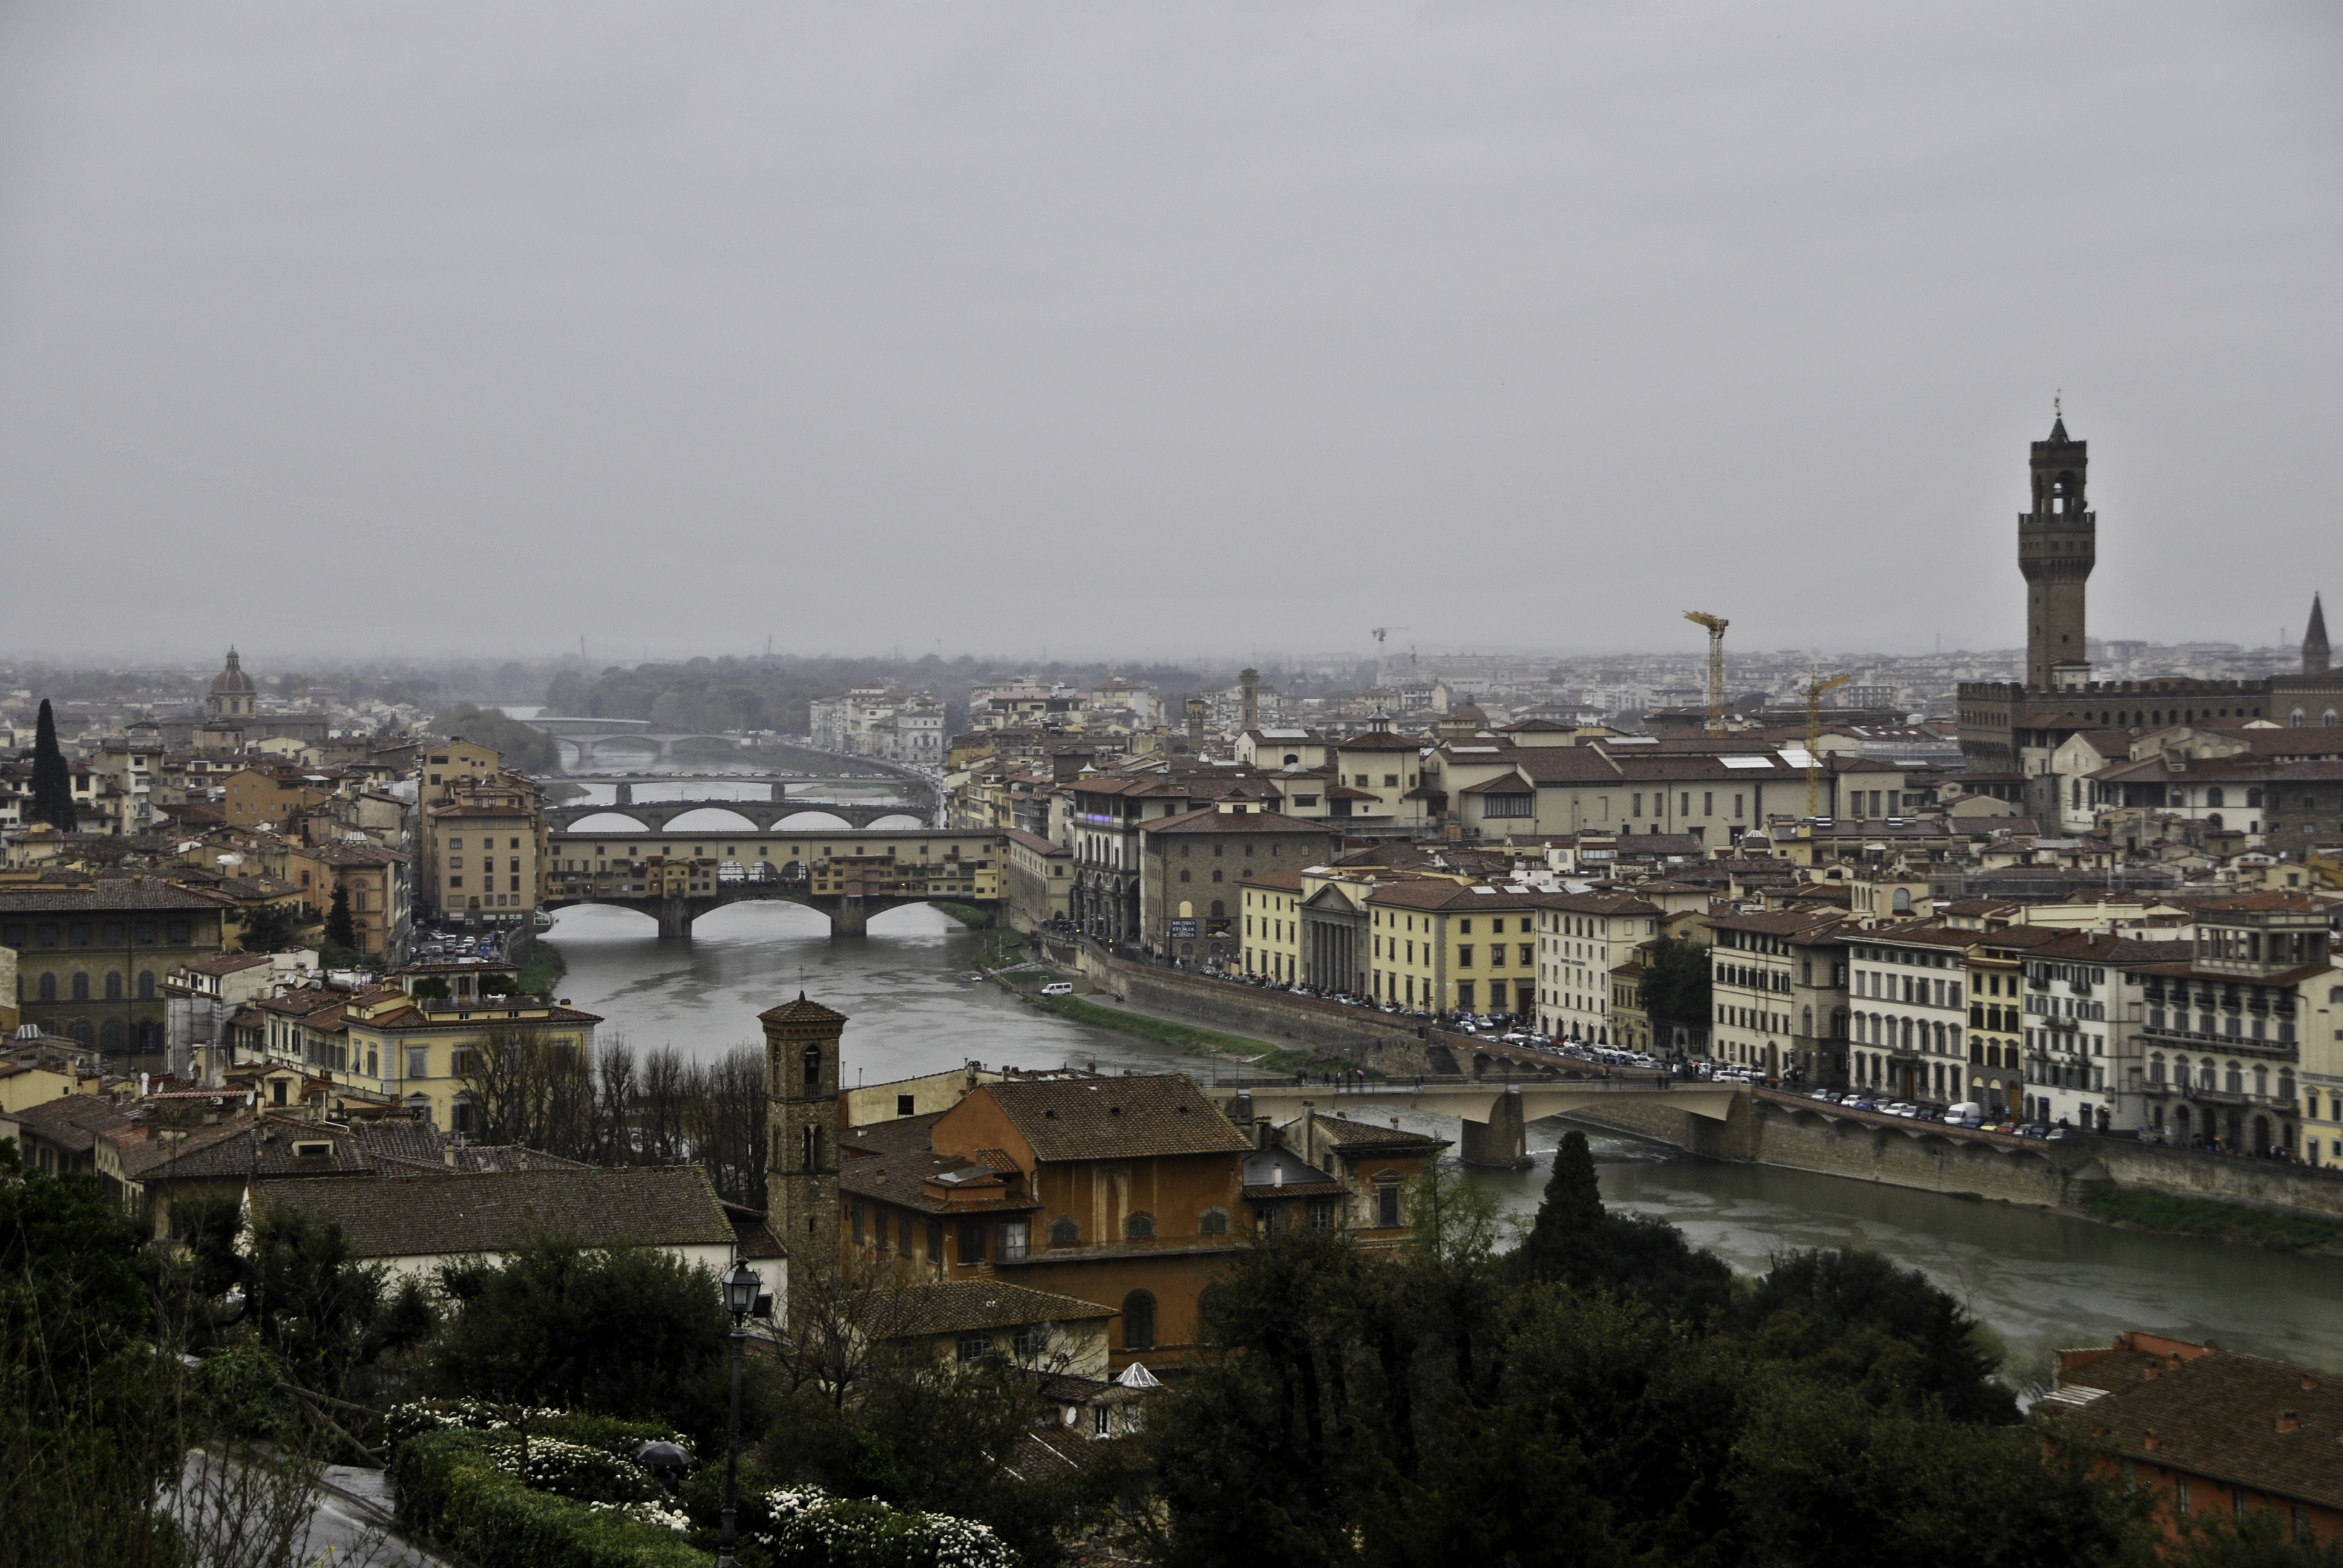
water, sky, skyline, street, photography, house, rain, town, roof, wet, palace, old, city, river, canal, cityscape, panorama, downtown, tourist, tower, weather, ancient, landmark, tourism, grey, after, culture, classic, florence, cultural, ancient rome, aerial photography, urban area, ancient history, human settlement